Ruf CTR2

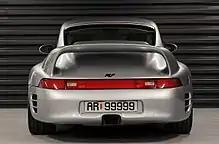
Rear view showing the bi-functional wing

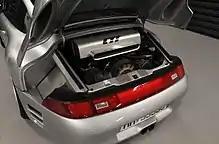
Engine

Ruf came into the public eye in 1987 when they released their Porsche 911 Carrera 3.2-based CTR, an extremely limited-production model which for several years held the title of world's fastest production vehicle. Wanting an ultra-high performance model to remain among the company offerings, Alois Ruf Jr., the company owner, followed up the original with a CTR2 in 1995, another production model made in limited quantities, based on the then-new 993-chassis 911 Turbo. Originally offered at a retail Price of $315,000 USD, the CTR2 featured either the standard rear-wheel drive or an optional all-wheel-drive, Recaro racing seats with Simpson five-point belts, enlarged brakes, an integrated roll-cage, a Ruf manufactured coil-over suspension system, an integrated bi-functional rear wing (for downforce, and air induction to 2 intercoolers, one on each side) and a kevlar body with lightweight glass; power came from a race derived air-cooled Porsche 3.6 litre, twin-turbocharged flat-six engine, based on the engine used in the Porsche 962 Le Mans Group C car (hence the name CTR2) but tuned by Ruf to produce and 505 ft lb (685 N·m) of torque. The car's engine was revised later to bump the power output to .